Kent A. Jordan

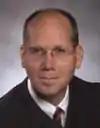

Kent Amos Jordan (born October 24, 1957) is a former United States circuit judge of the United States Court of Appeals for the Third Circuit. He was previously a United States district judge of the United States District Court for the District of Delaware from 2002 to 2006.